Heinrich Karl Strohm

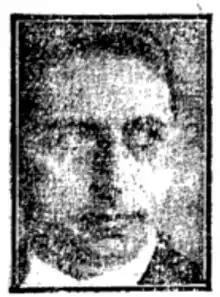
Heinrich Karl Strohm

Heinrich Karl Strohm (4 February 1895 – 9 June 1959) was a German opera manager of the Vienna Staatsoper. He was born in Elberfeld and died, aged 64, in Cologne.